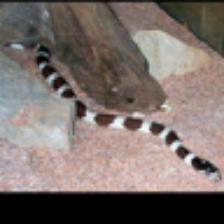
Label: NonHuman